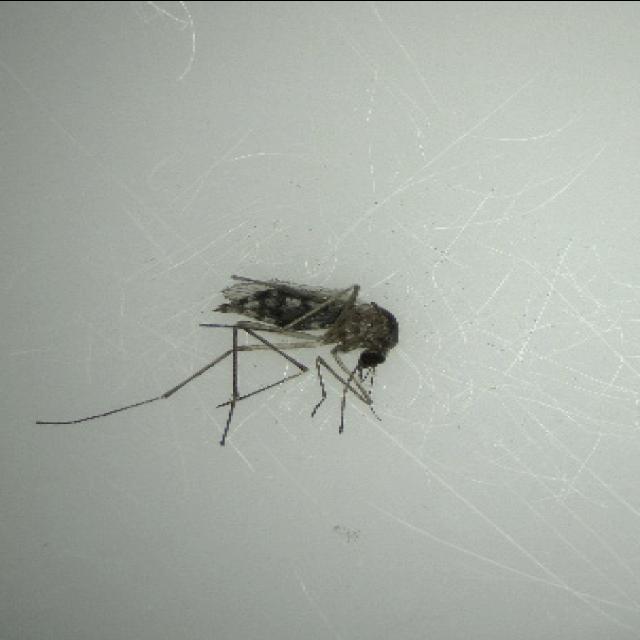
Species: aedes_vexans